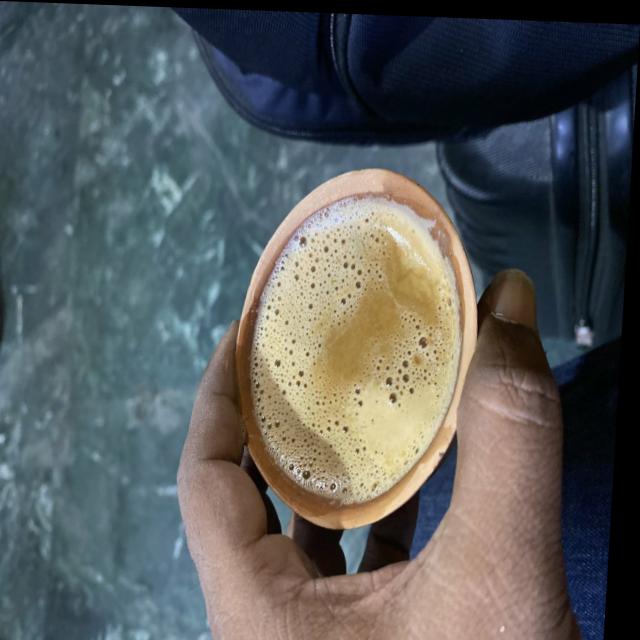
Dish: chai